Coolus helmet

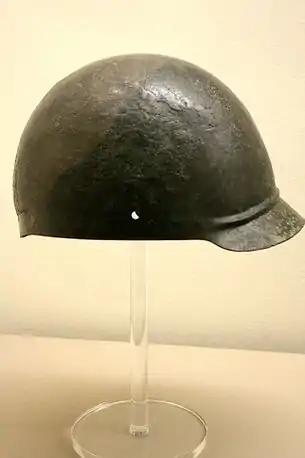
Bronze Gallic helmet, Coolus-Manheim-type; From the region of Tongeren, Belgium; Now in the Musée du Cinquantenaire, Brussels.

The Coolus helmet (named for Coolus, France) was a type of ancient Celtic and Roman helmet popular in the 1st century BCE. It was typically made in bronze or brass and, like the Montefortino type with which it co-existed, was a descendant of Celtic helmet types. The explanation of the choice to use bronze can be attributed to the type of warfare that the helmet was used for; also the cultural affinities have influence on why the helmet was made the way that it was. Within a long process of evolution, Roman military armor for the head developed from early pre-Roman helmets. Rome itself had no proper tradition of such objects, as most of the soldiers of the Early Republic made use of helmets produced by the Etruscans, whose craftsmen were known for their ability to make vessels.